Bespoke portfolio (CDO)

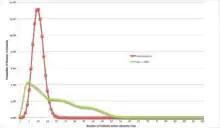
Probability Distribution around mean default probability of 10%, N=100, rho of 0% and 10%. Created using Gaussian Copula model and 5,000 simulations

Bespoke portfolios can have very different default correlation characteristics from credit indices with similar distributions of riskiness. Bespoke portfolios almost invariably have numbers of reference securities similar to those of the major credit indices – 100 to 125 reference securities – but bespoke portfolios can include reference securities that have highly correlated default probabilities, either because they are issued by different subsidiaries of the same parent company, because they include closely related but separate companies, or because the bespoke portfolios include much higher concentrations in single industries than occurs in credit indices. Determining the fair default correlations for a bespoke portfolio can be very difficult. The chart on the right shows that differences in correlation can greatly change the probability distribution of defaults and thus change the fair value of any given CDO tranche linked to a particular portfolio.